The Trust (music production duo)

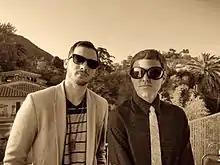
Tommy Hubbard (left) & Rich Zahniser (right), Hollywood, California

The Trust is an American record production and songwriting duo, composed of multi-instrumentalists Tommy Hubbard and Rich Zahniser. The duo currently operates out of their private recording facility in Southern California, primarily working with pop, country, and rock acts with an emphasis on live instrumentation recordings.